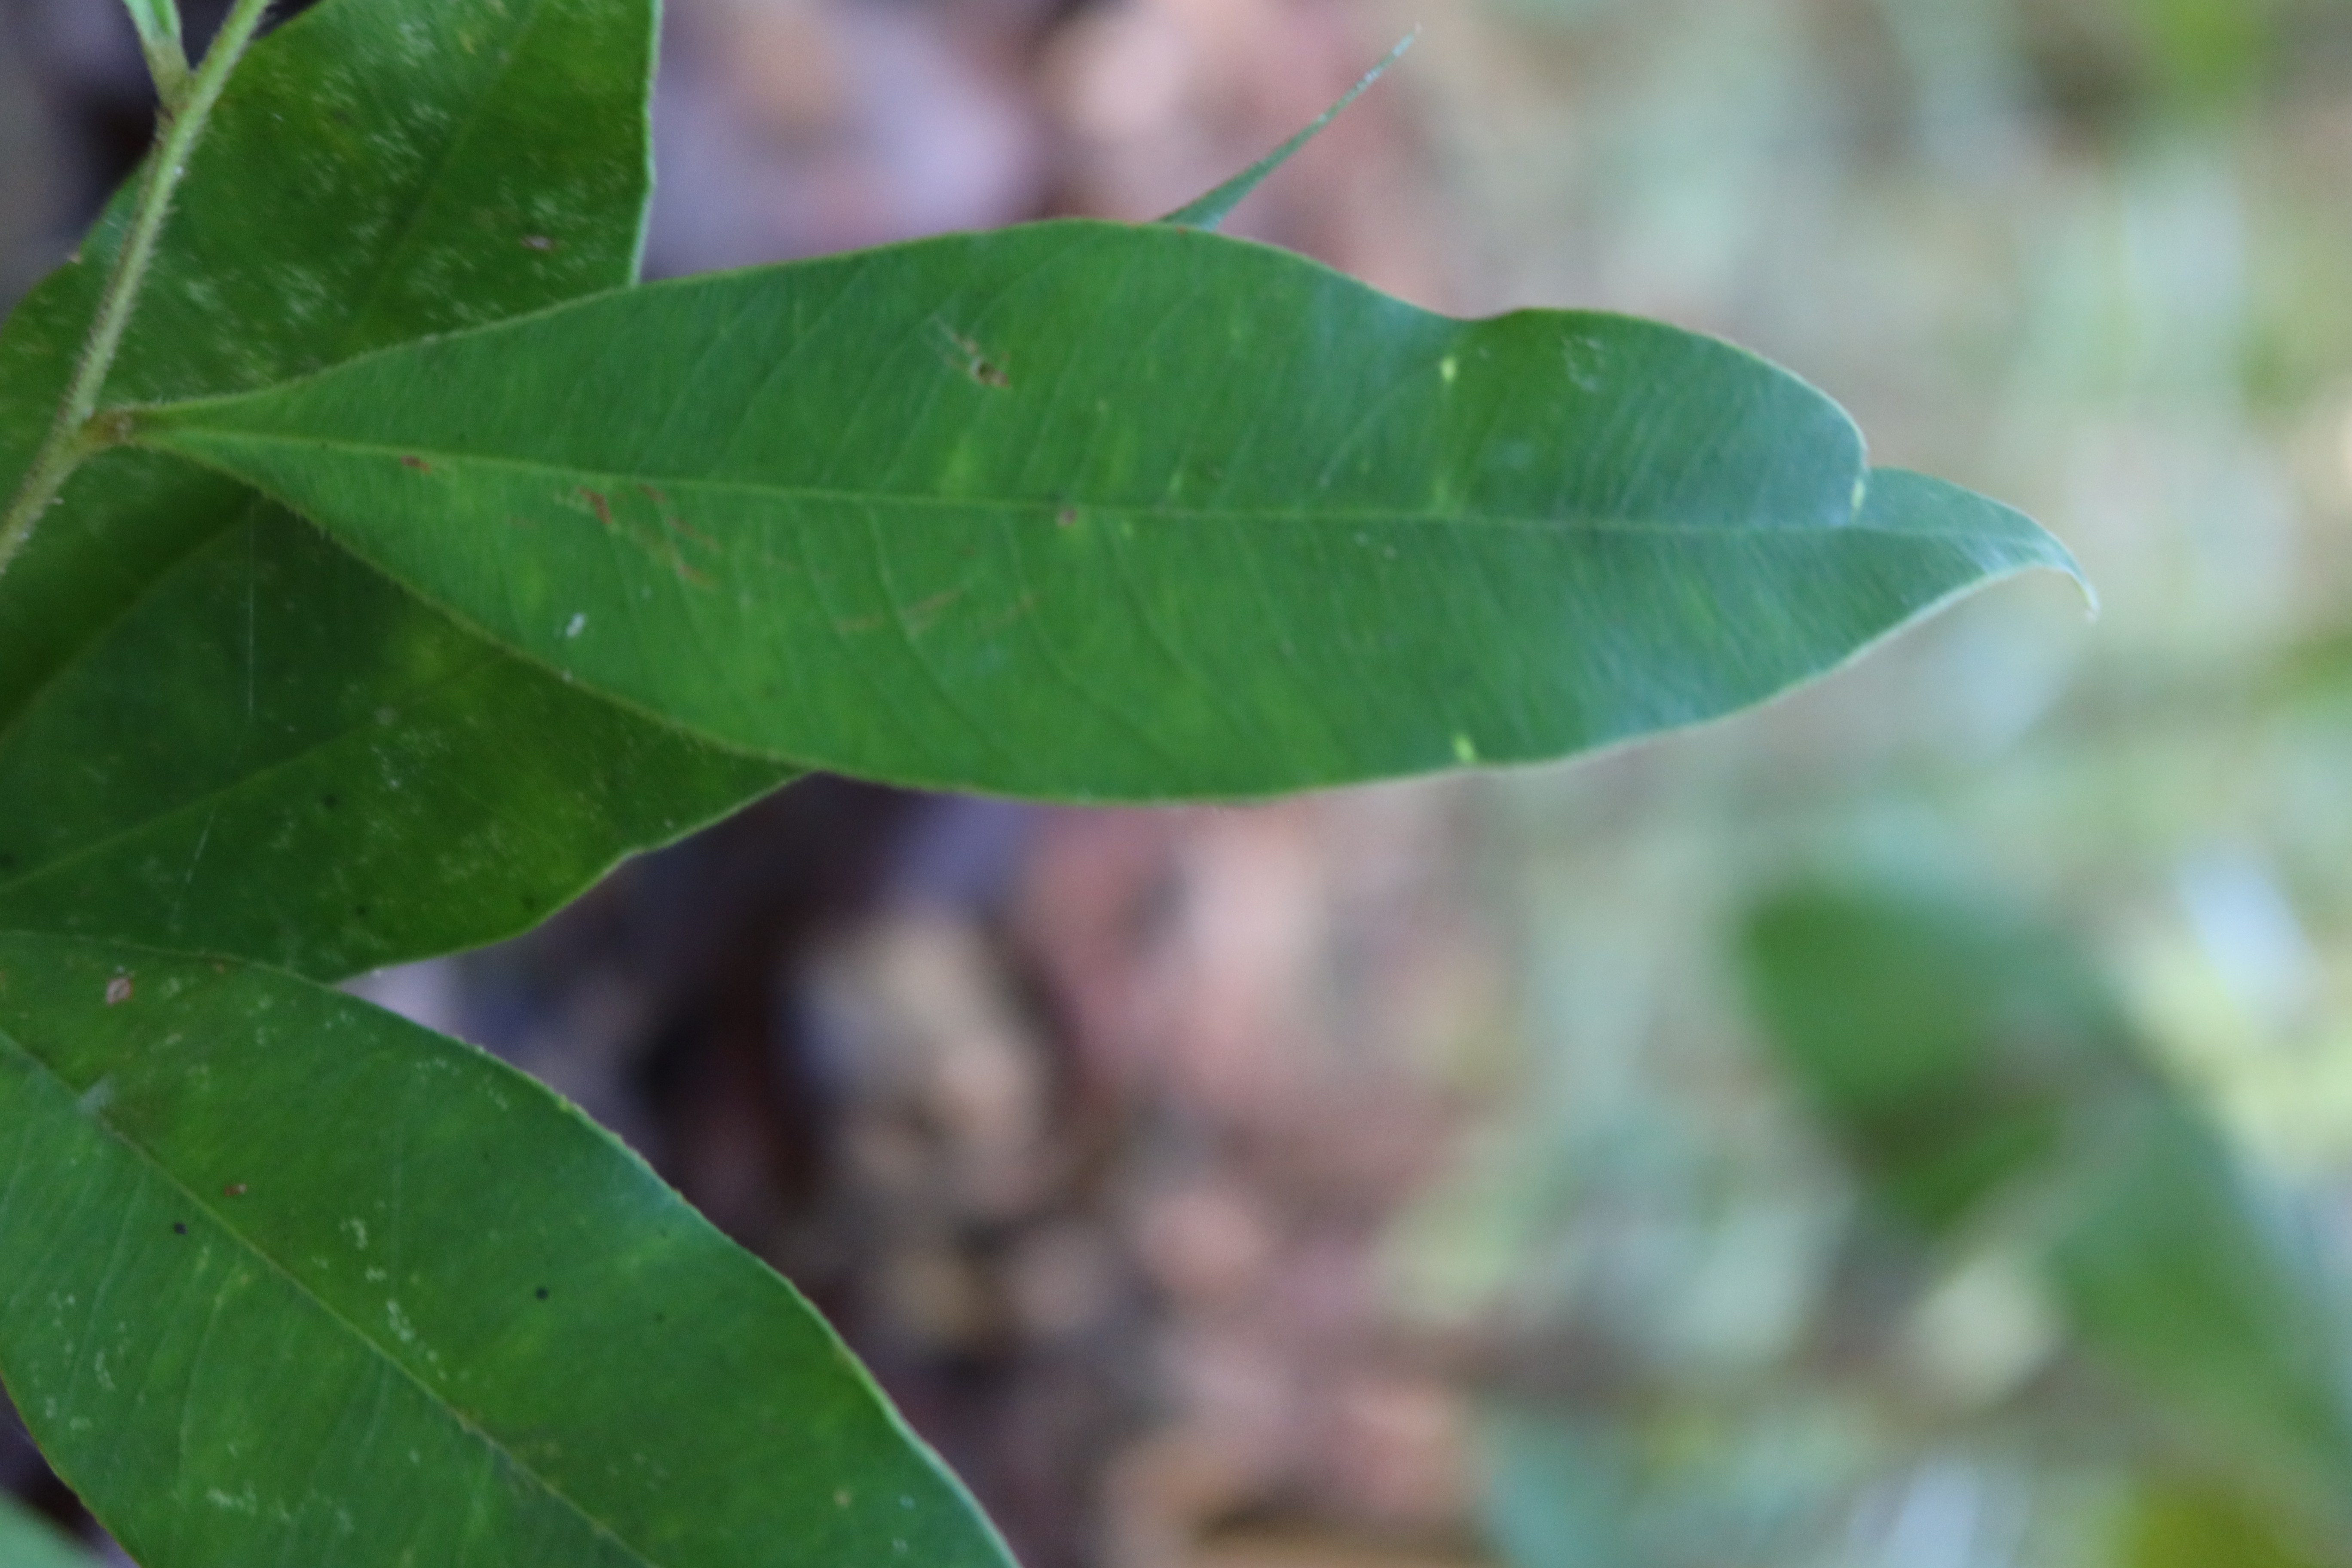
Label: Brown spots